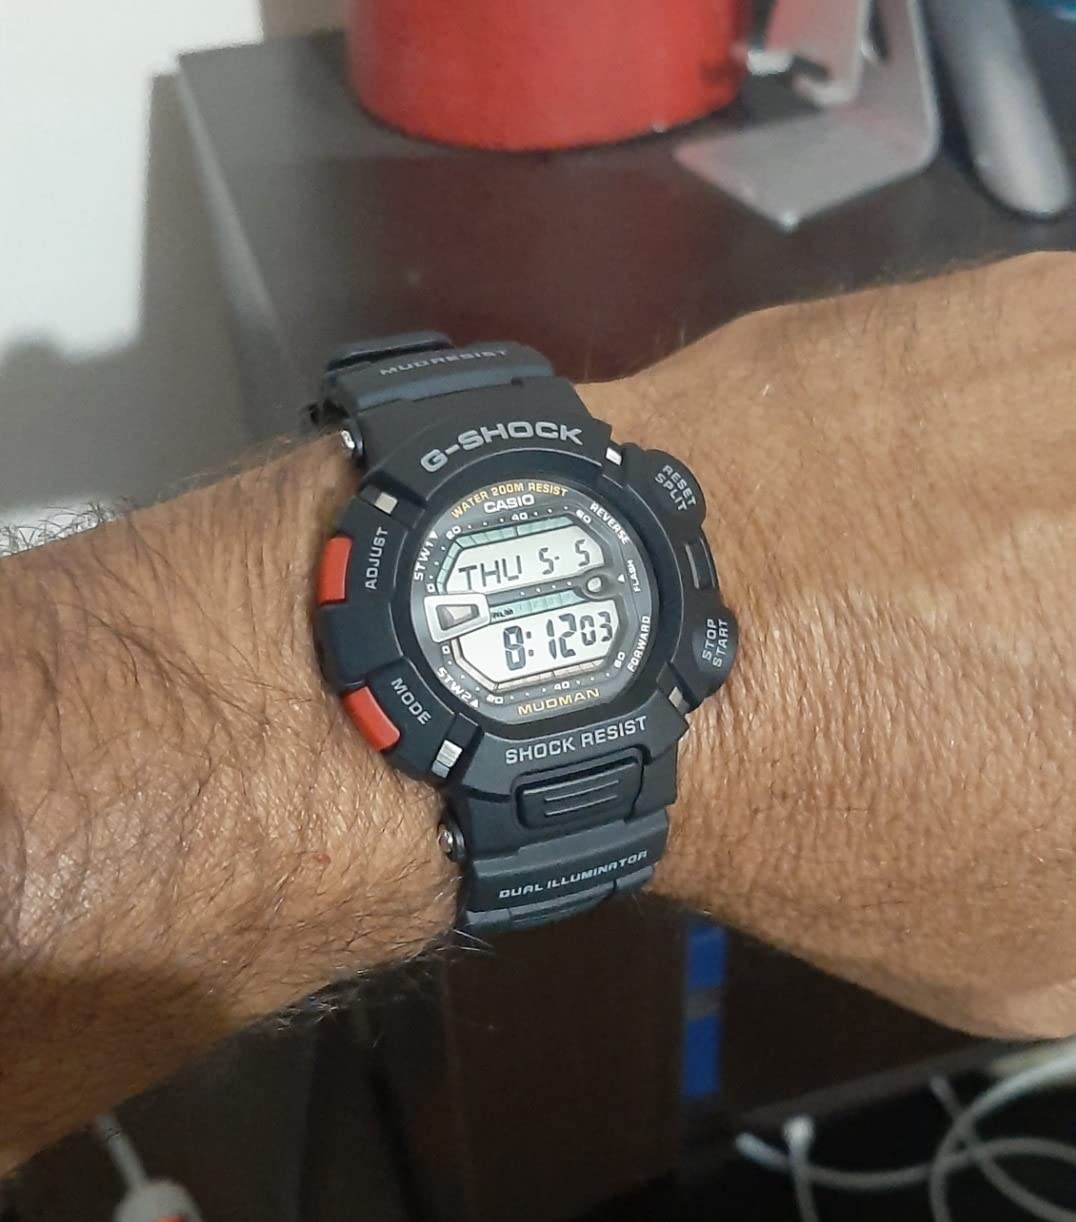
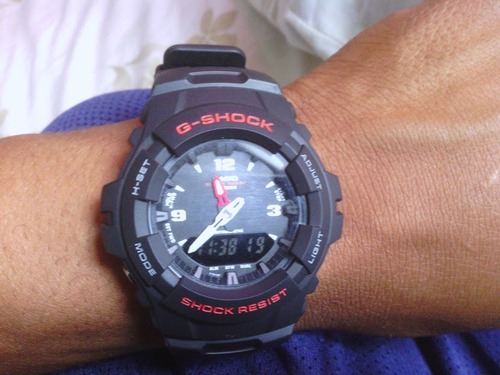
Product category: accessories_watch
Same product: no